Llewyn Davis

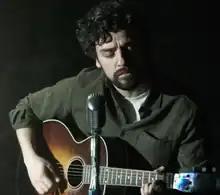
Oscar Isaac as Llewyn Davis

Llewyn Davis is a fictional title character and the protagonist of the 2013 Coen brothers' film "Inside Llewyn Davis". He is a young, struggling folk singer trying to become more famous and financially successful after the flop of his debut album, "Inside Llewyn Davis". He was portrayed by Oscar Isaac.